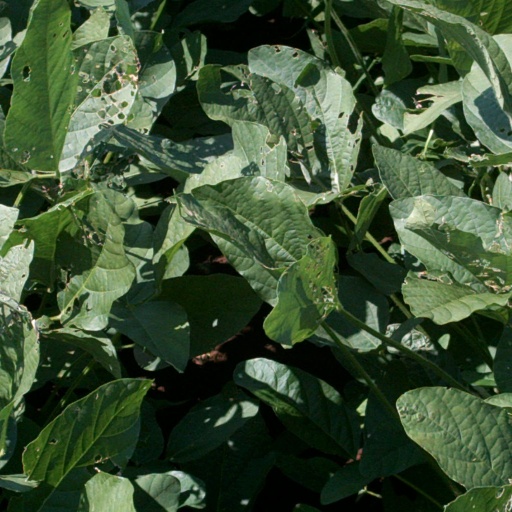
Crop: soybean